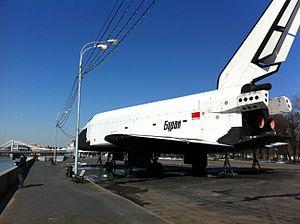
Le programme de vaisseau spatial réutilisable soviétique Bourane, Buran selon la transcription anglaise, a été lancé en 1976 en réponse au programme américain de navettes spatiales. Les dirigeants soviétiques, qui étaient persuadés que ce programme américain serait utilisé à des fins militaires, ont voulu disposer d'un engin équivalent afin de maintenir l’équilibre des puissances durant la guerre froide. Ce projet a été le plus important et le plus coûteux de l’histoire de l’exploration spatiale soviétique.